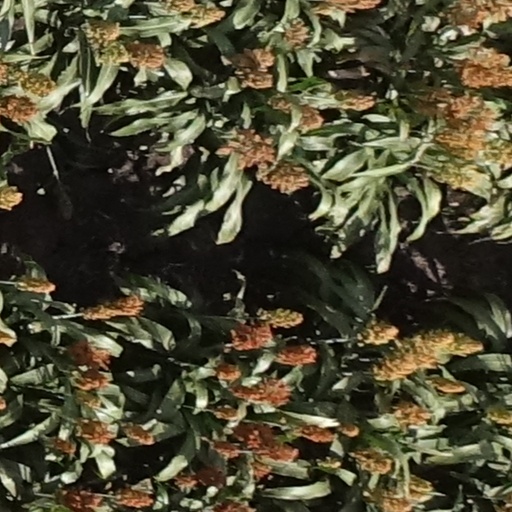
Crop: sorghum